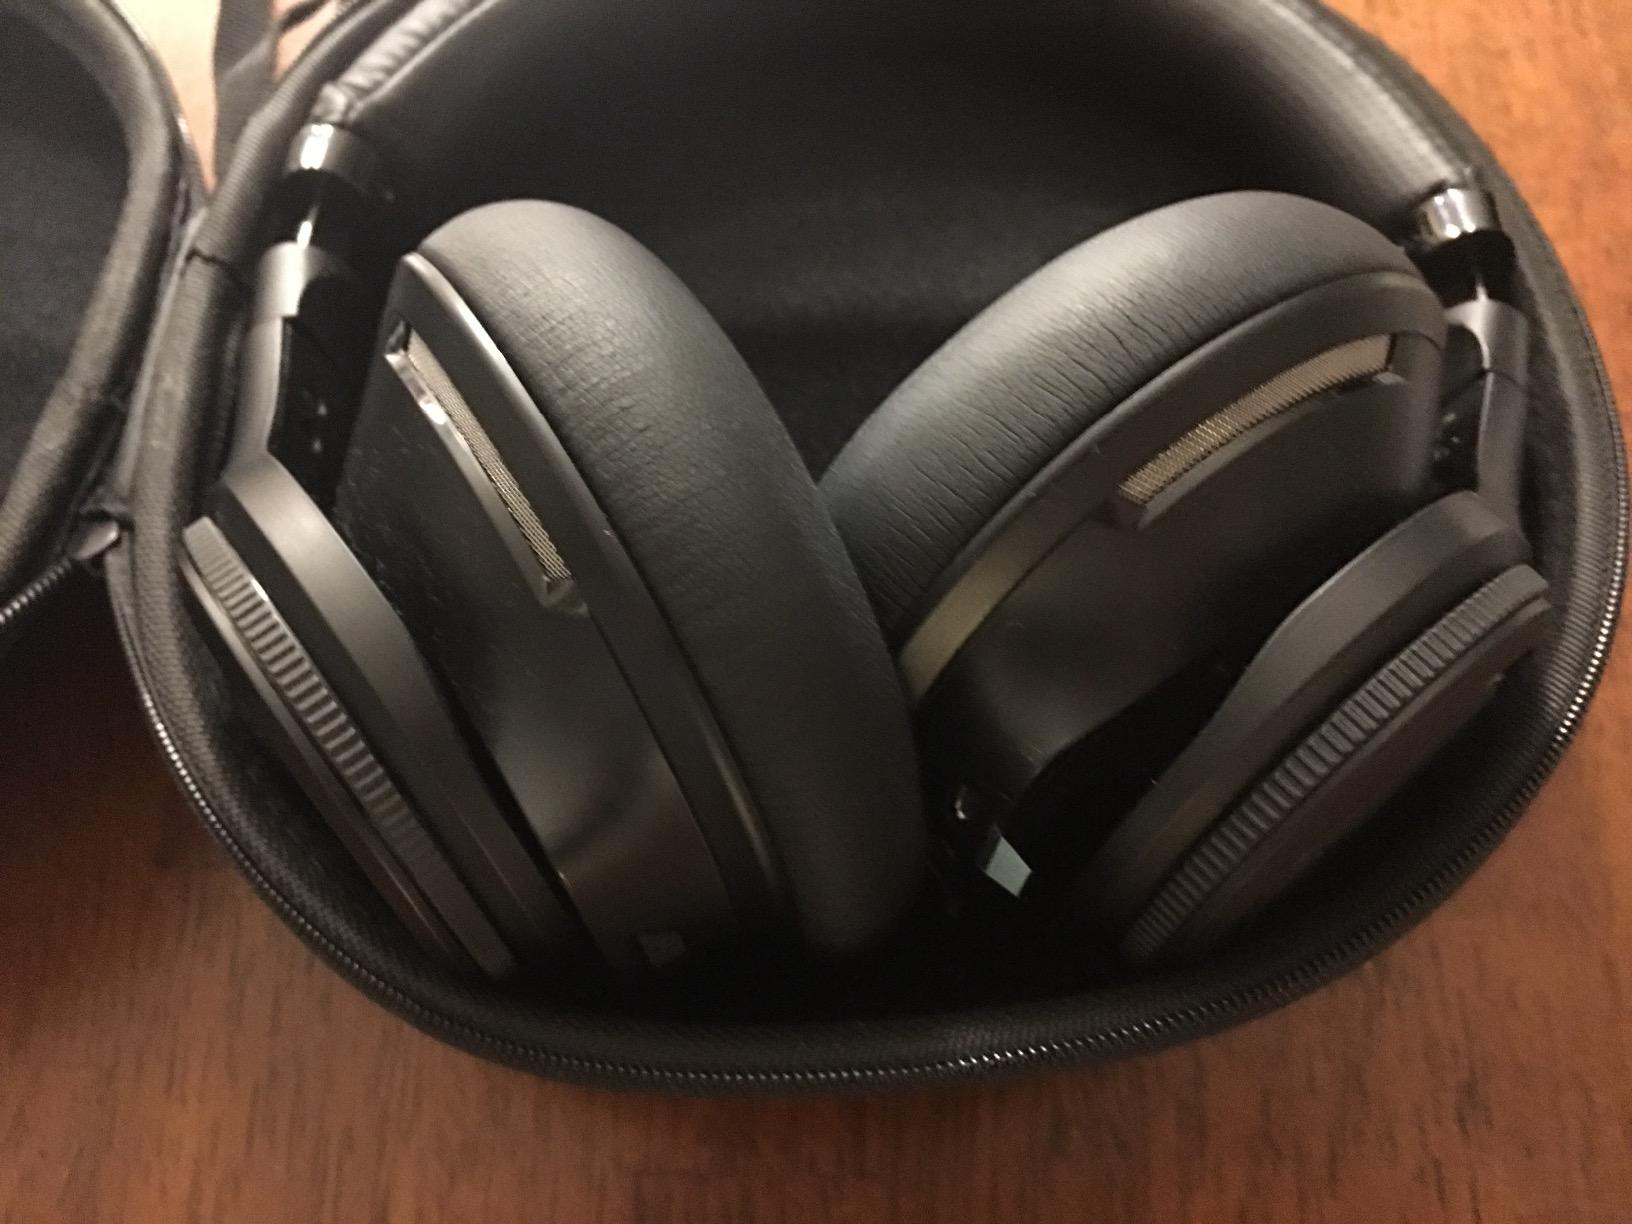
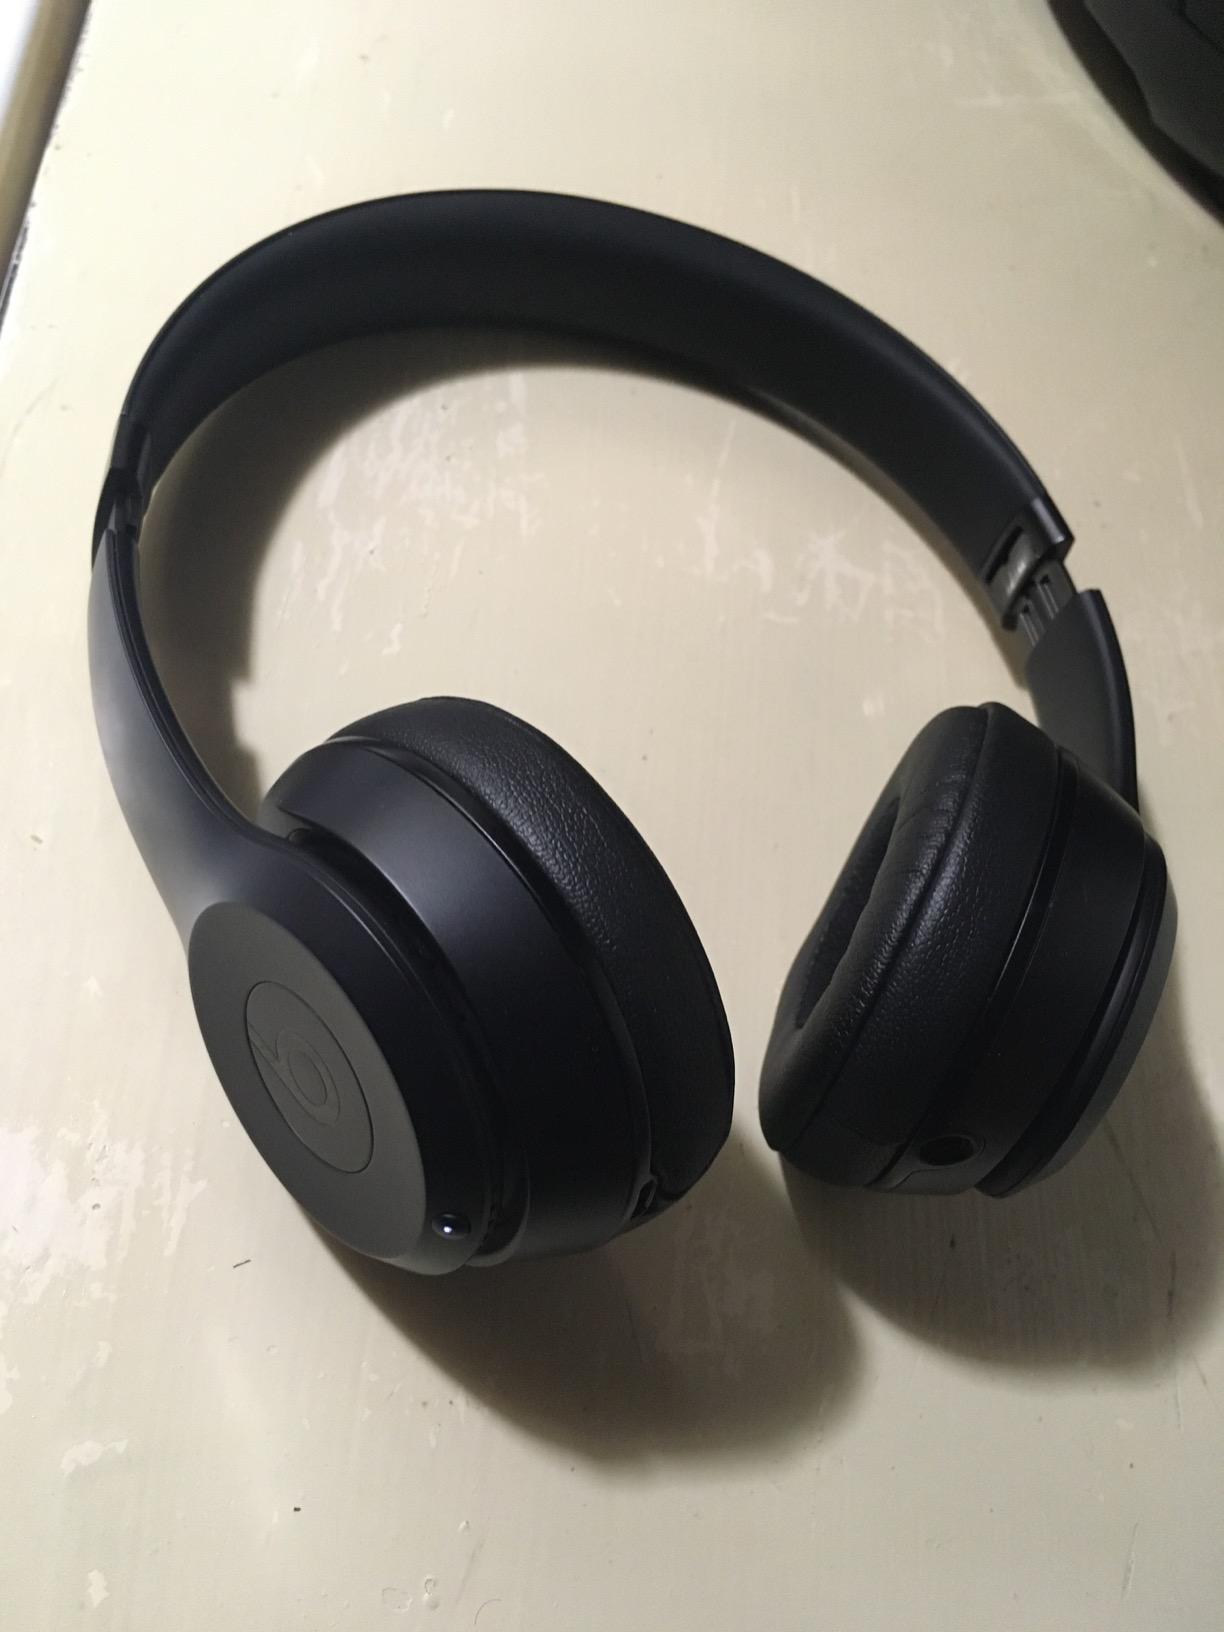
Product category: headphones
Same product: no